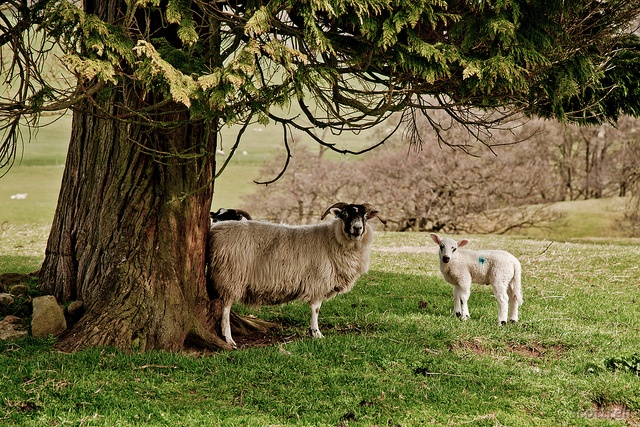
A couple of sheep standing under a large tree.
Farm animals standing underneath a large tree, in a pasture
Some goats are standing in a grassy field under a big tree.
The sheep are gathered under the canopy of the tree.
Sheep and lamb under a tree in a pasture.